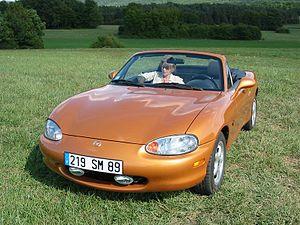
La Mazda MX-5 est une automobile roadster du constructeur automobile japonais Mazda. Elle fut présentée en 1989 et déclinée depuis en quatre générations.